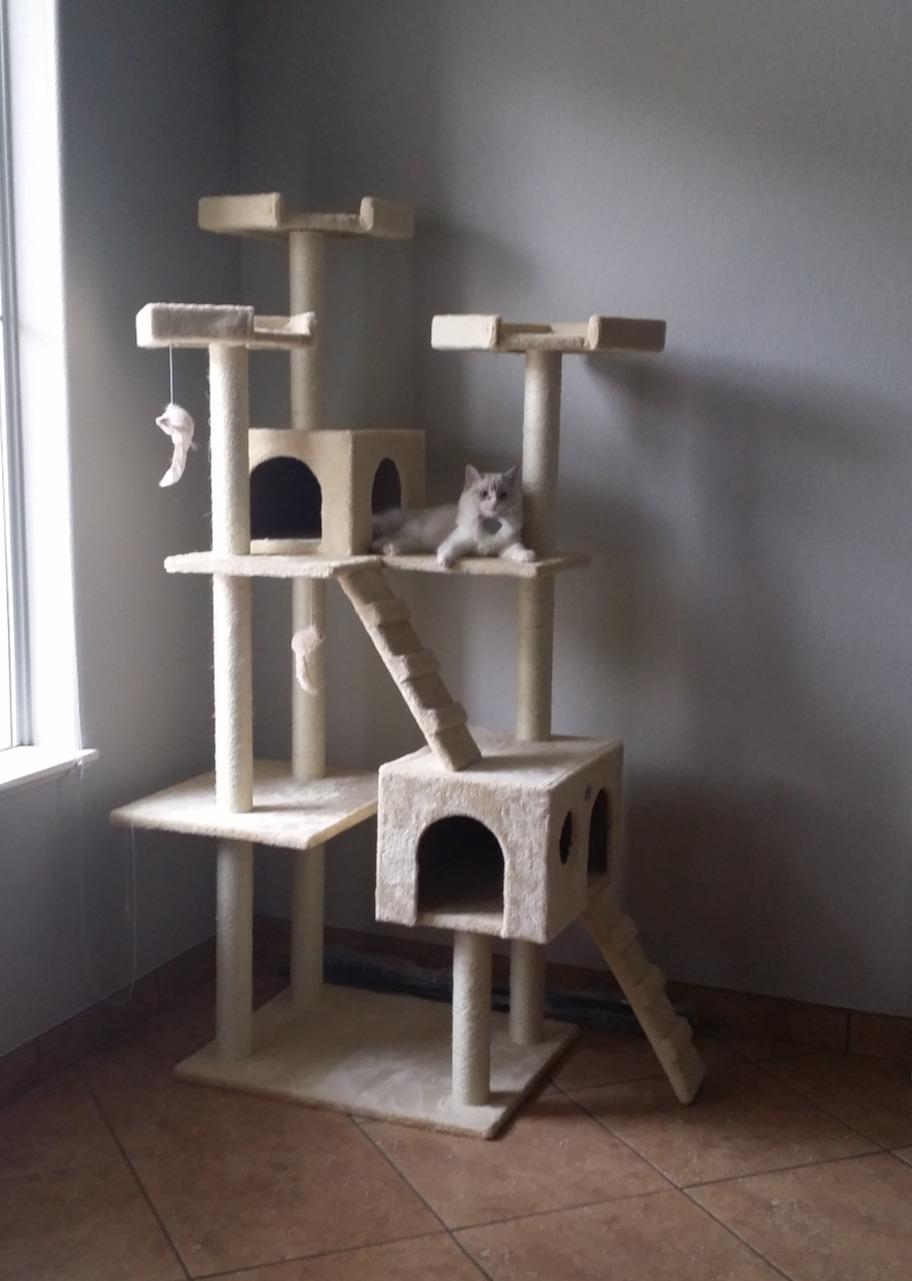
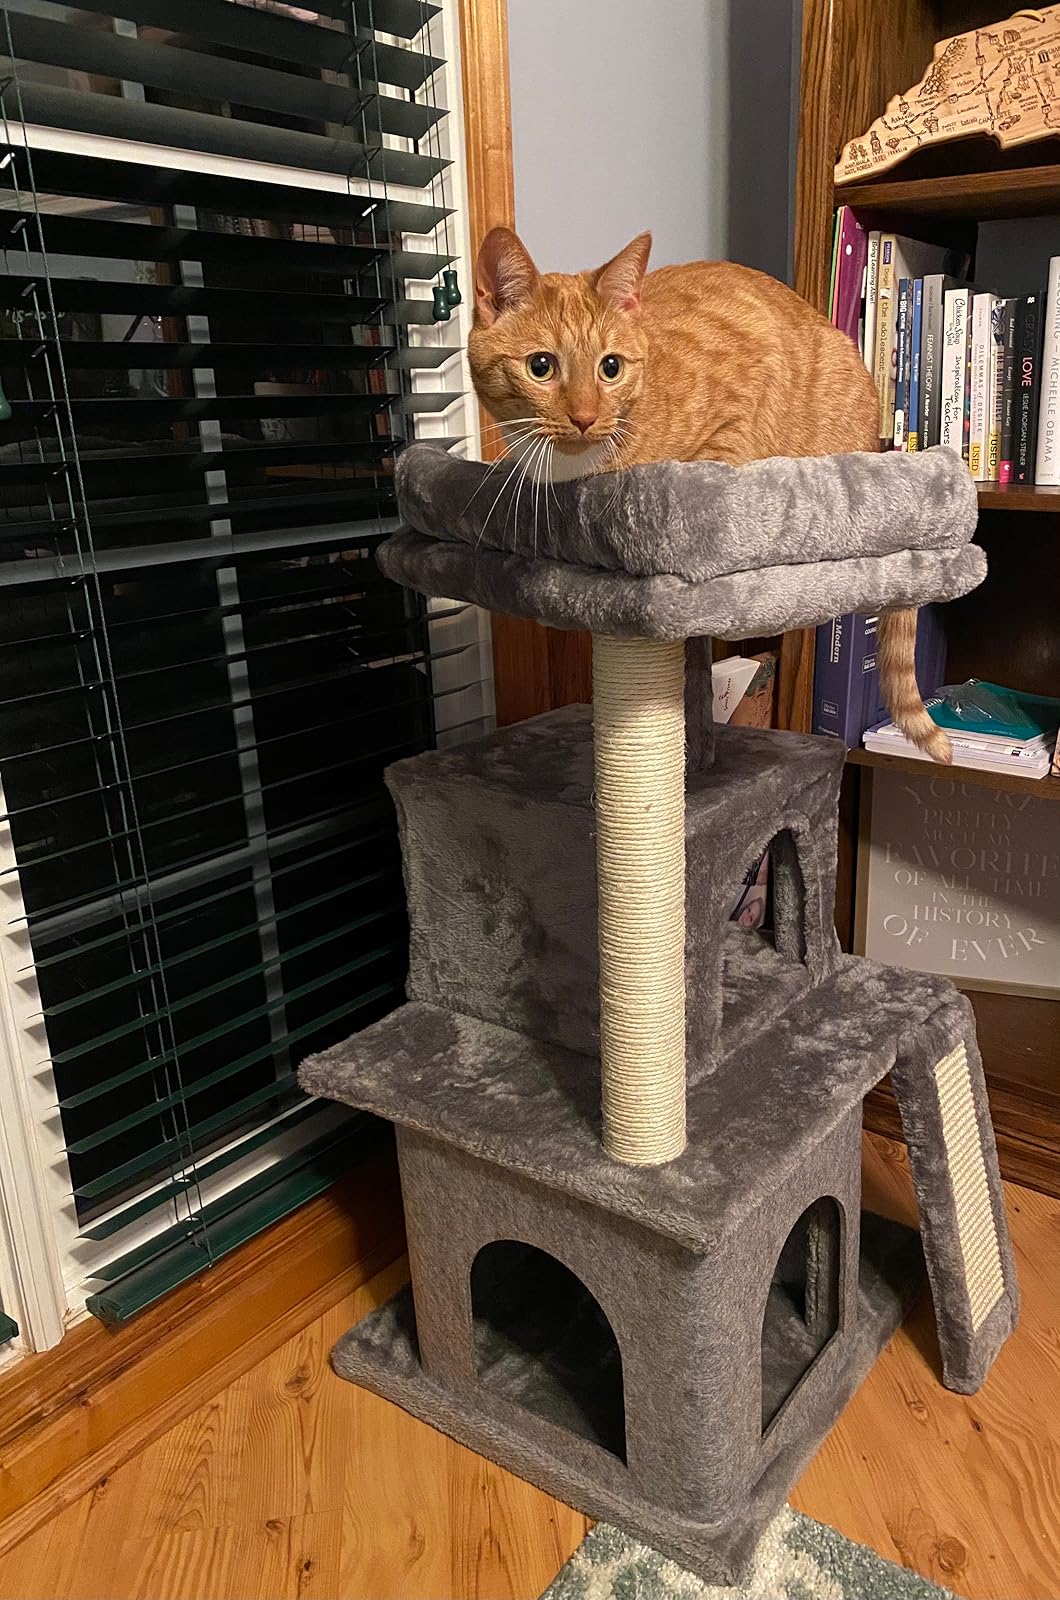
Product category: items_cat tree
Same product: no